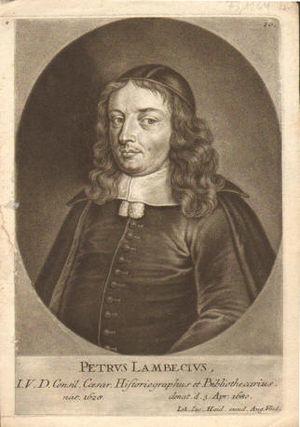
Peter Lambeck, Petrus Lambecius ou Petrus Lambeccius est un bibliothécaire et historien germanique.